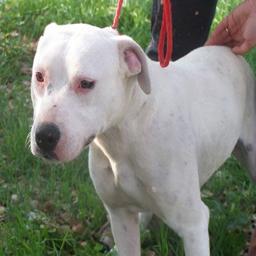
Animal: dogs